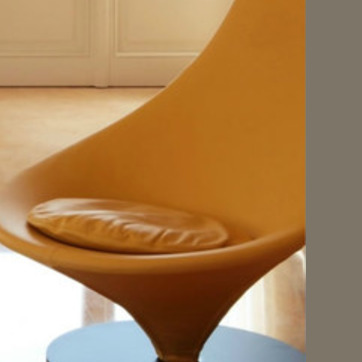
Material: leather